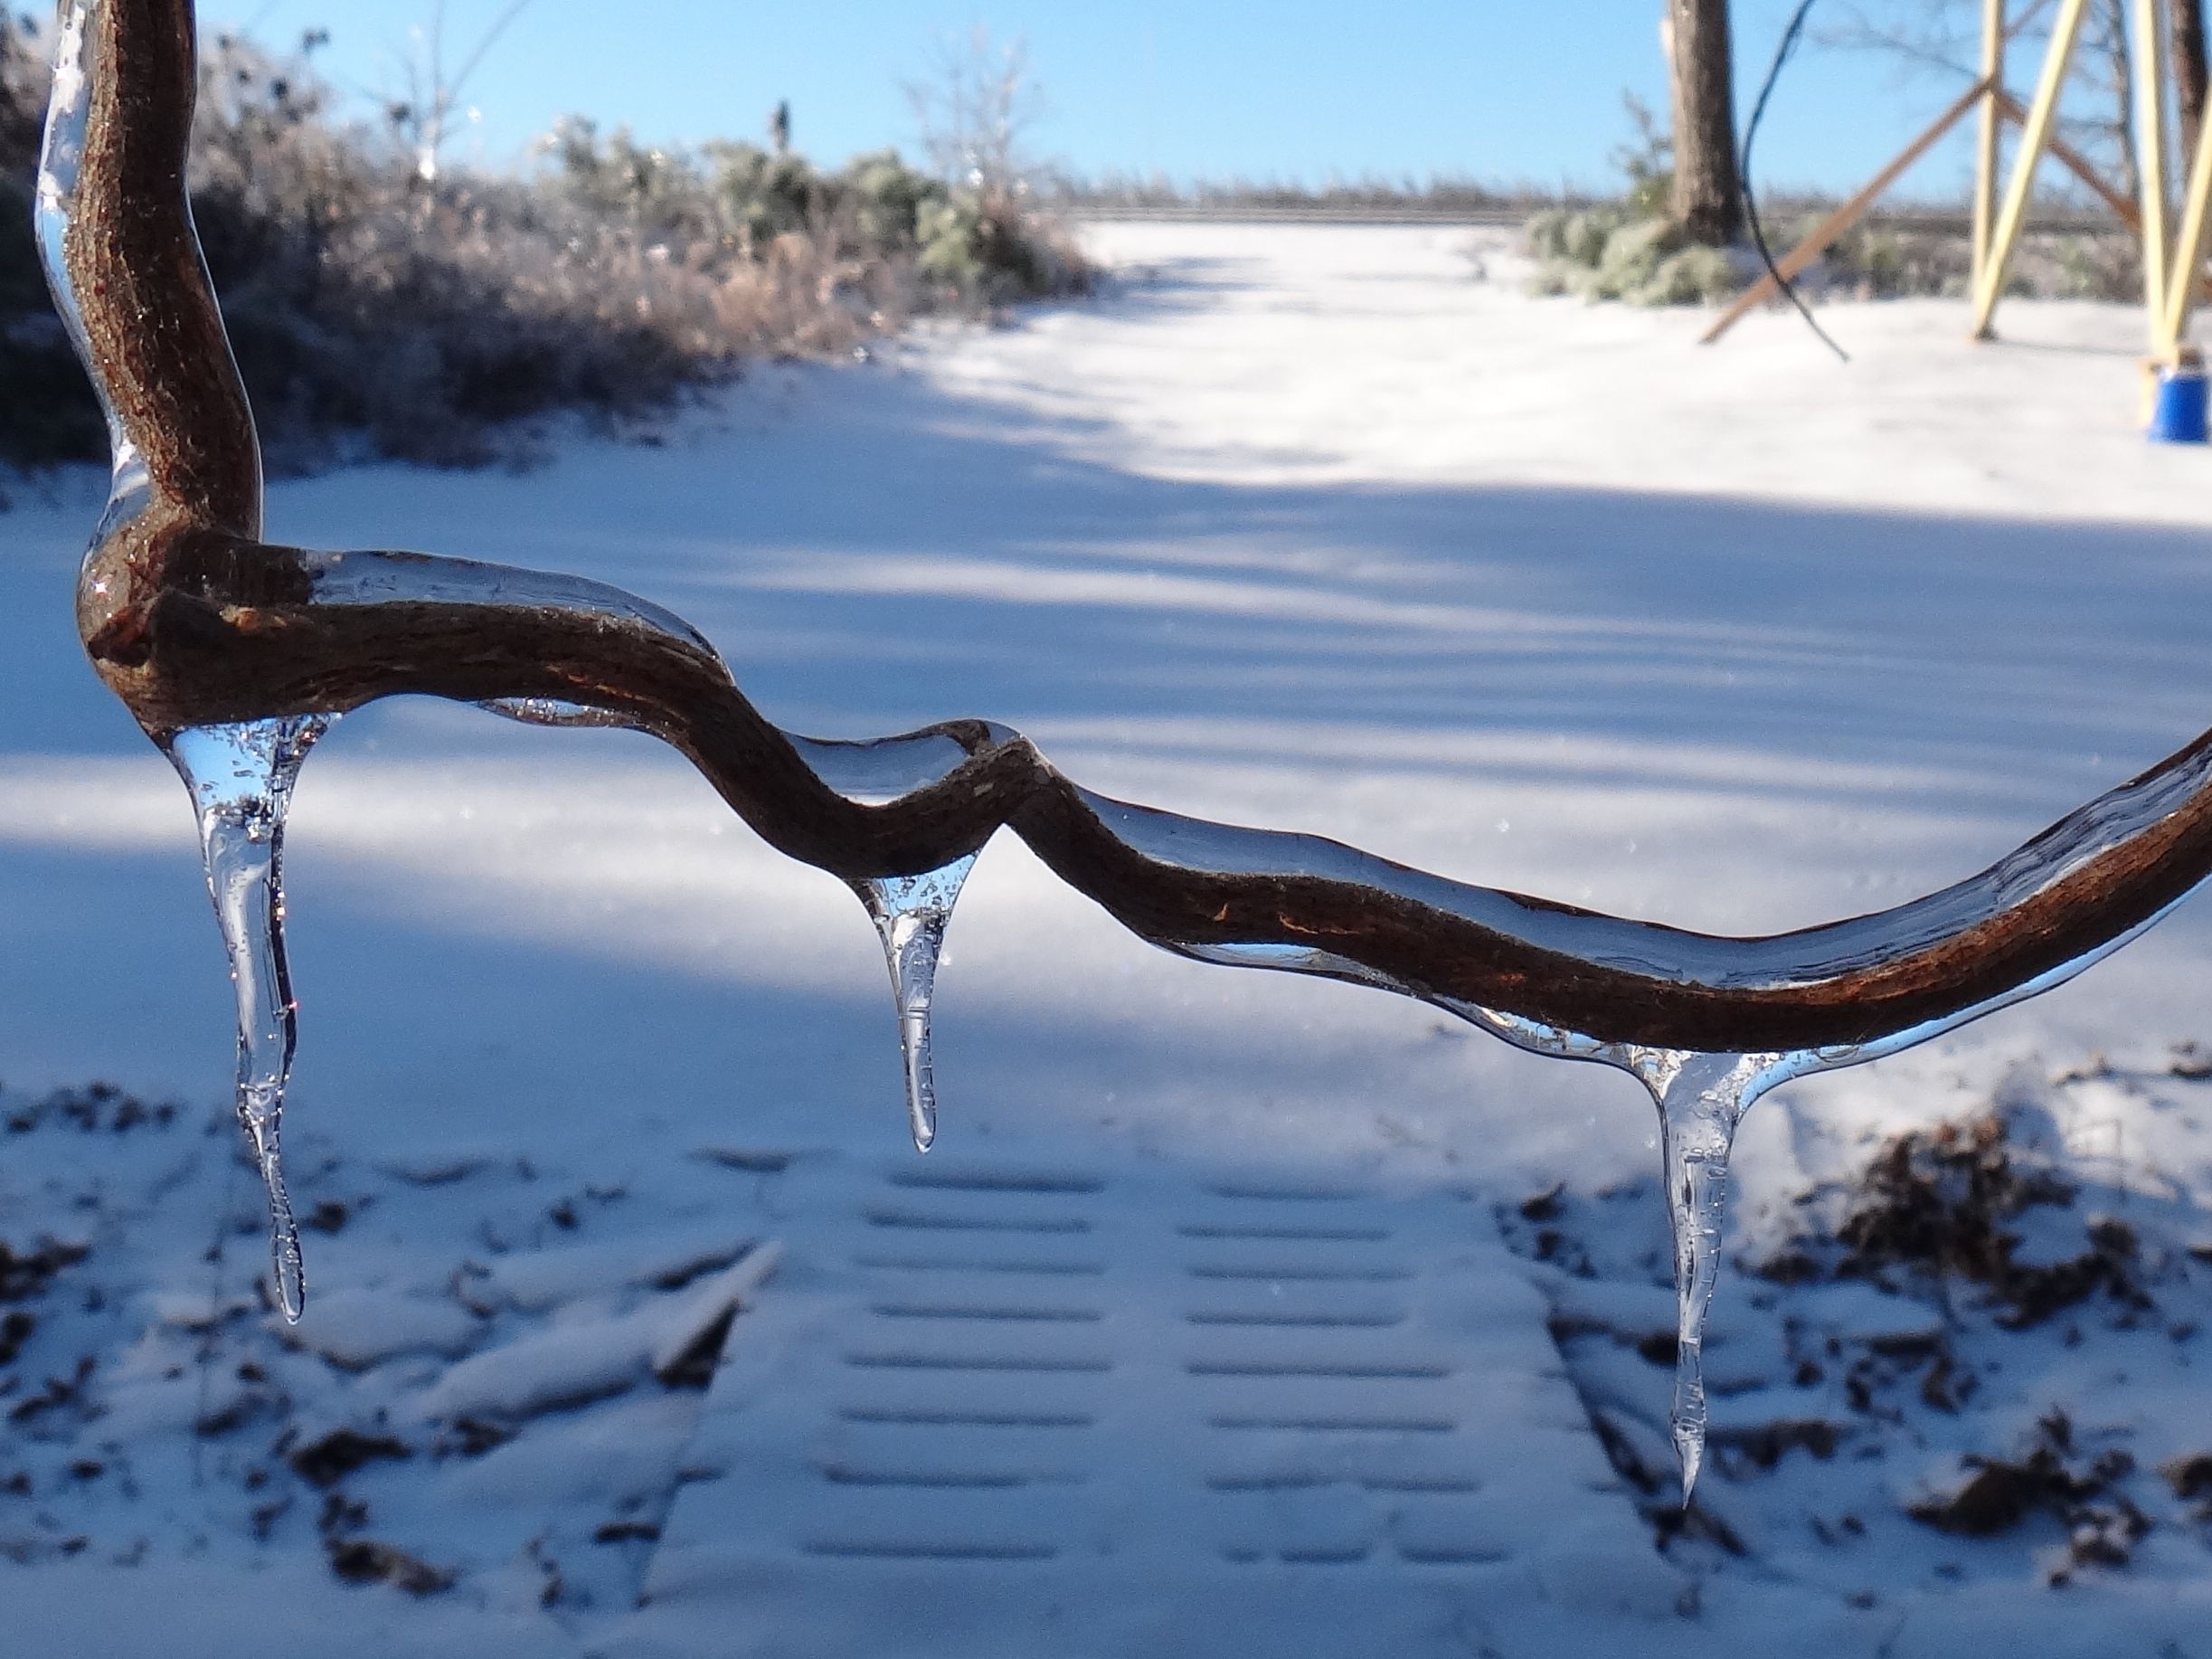
tree, water, branch, snow, cold, winter, wood, vine, ice, reflection, weather, season, icicle, frosty, freezing